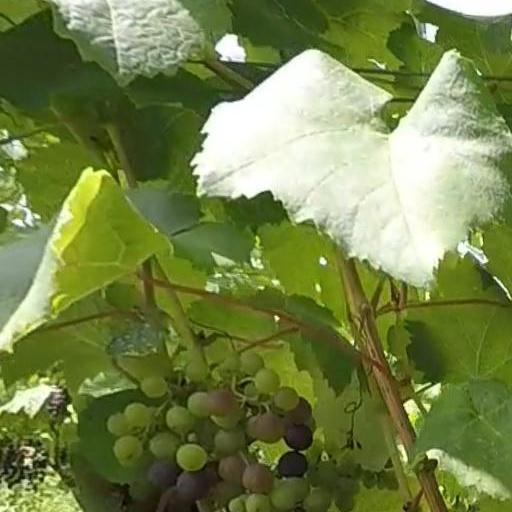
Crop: grape